Bus stop

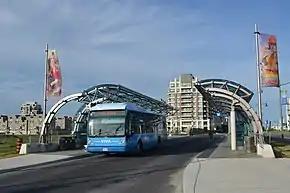
A large suburban bus stop in York Region, near Toronto

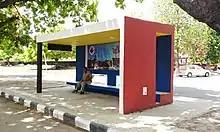
Bus stop shelter in Chandigarh, India

The bus stop flag (bus stop pole) is usually not only a carrier of information for passengers, but it also fulfills the role of a road sign that indicates the beginning (front) of the stop. In some places the flag may not indicate exactly the front of the stop, but is placed anywhere within the stop area.